Fujifilm X100

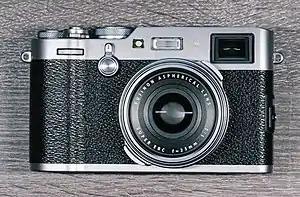
Fujifilm X100F

The Fujifilm X100T (Third) was announced by Fujifilm on September 10, 2014. It is the successor to the X100S. It is visually very similar to the X100S, and shares many of its core specifications (including its lens and sensor), but features numerous iterative refinements and enhancements. It has the same 16.3 MP Fujifilm X-Trans CMOS II sensor as the X100S.